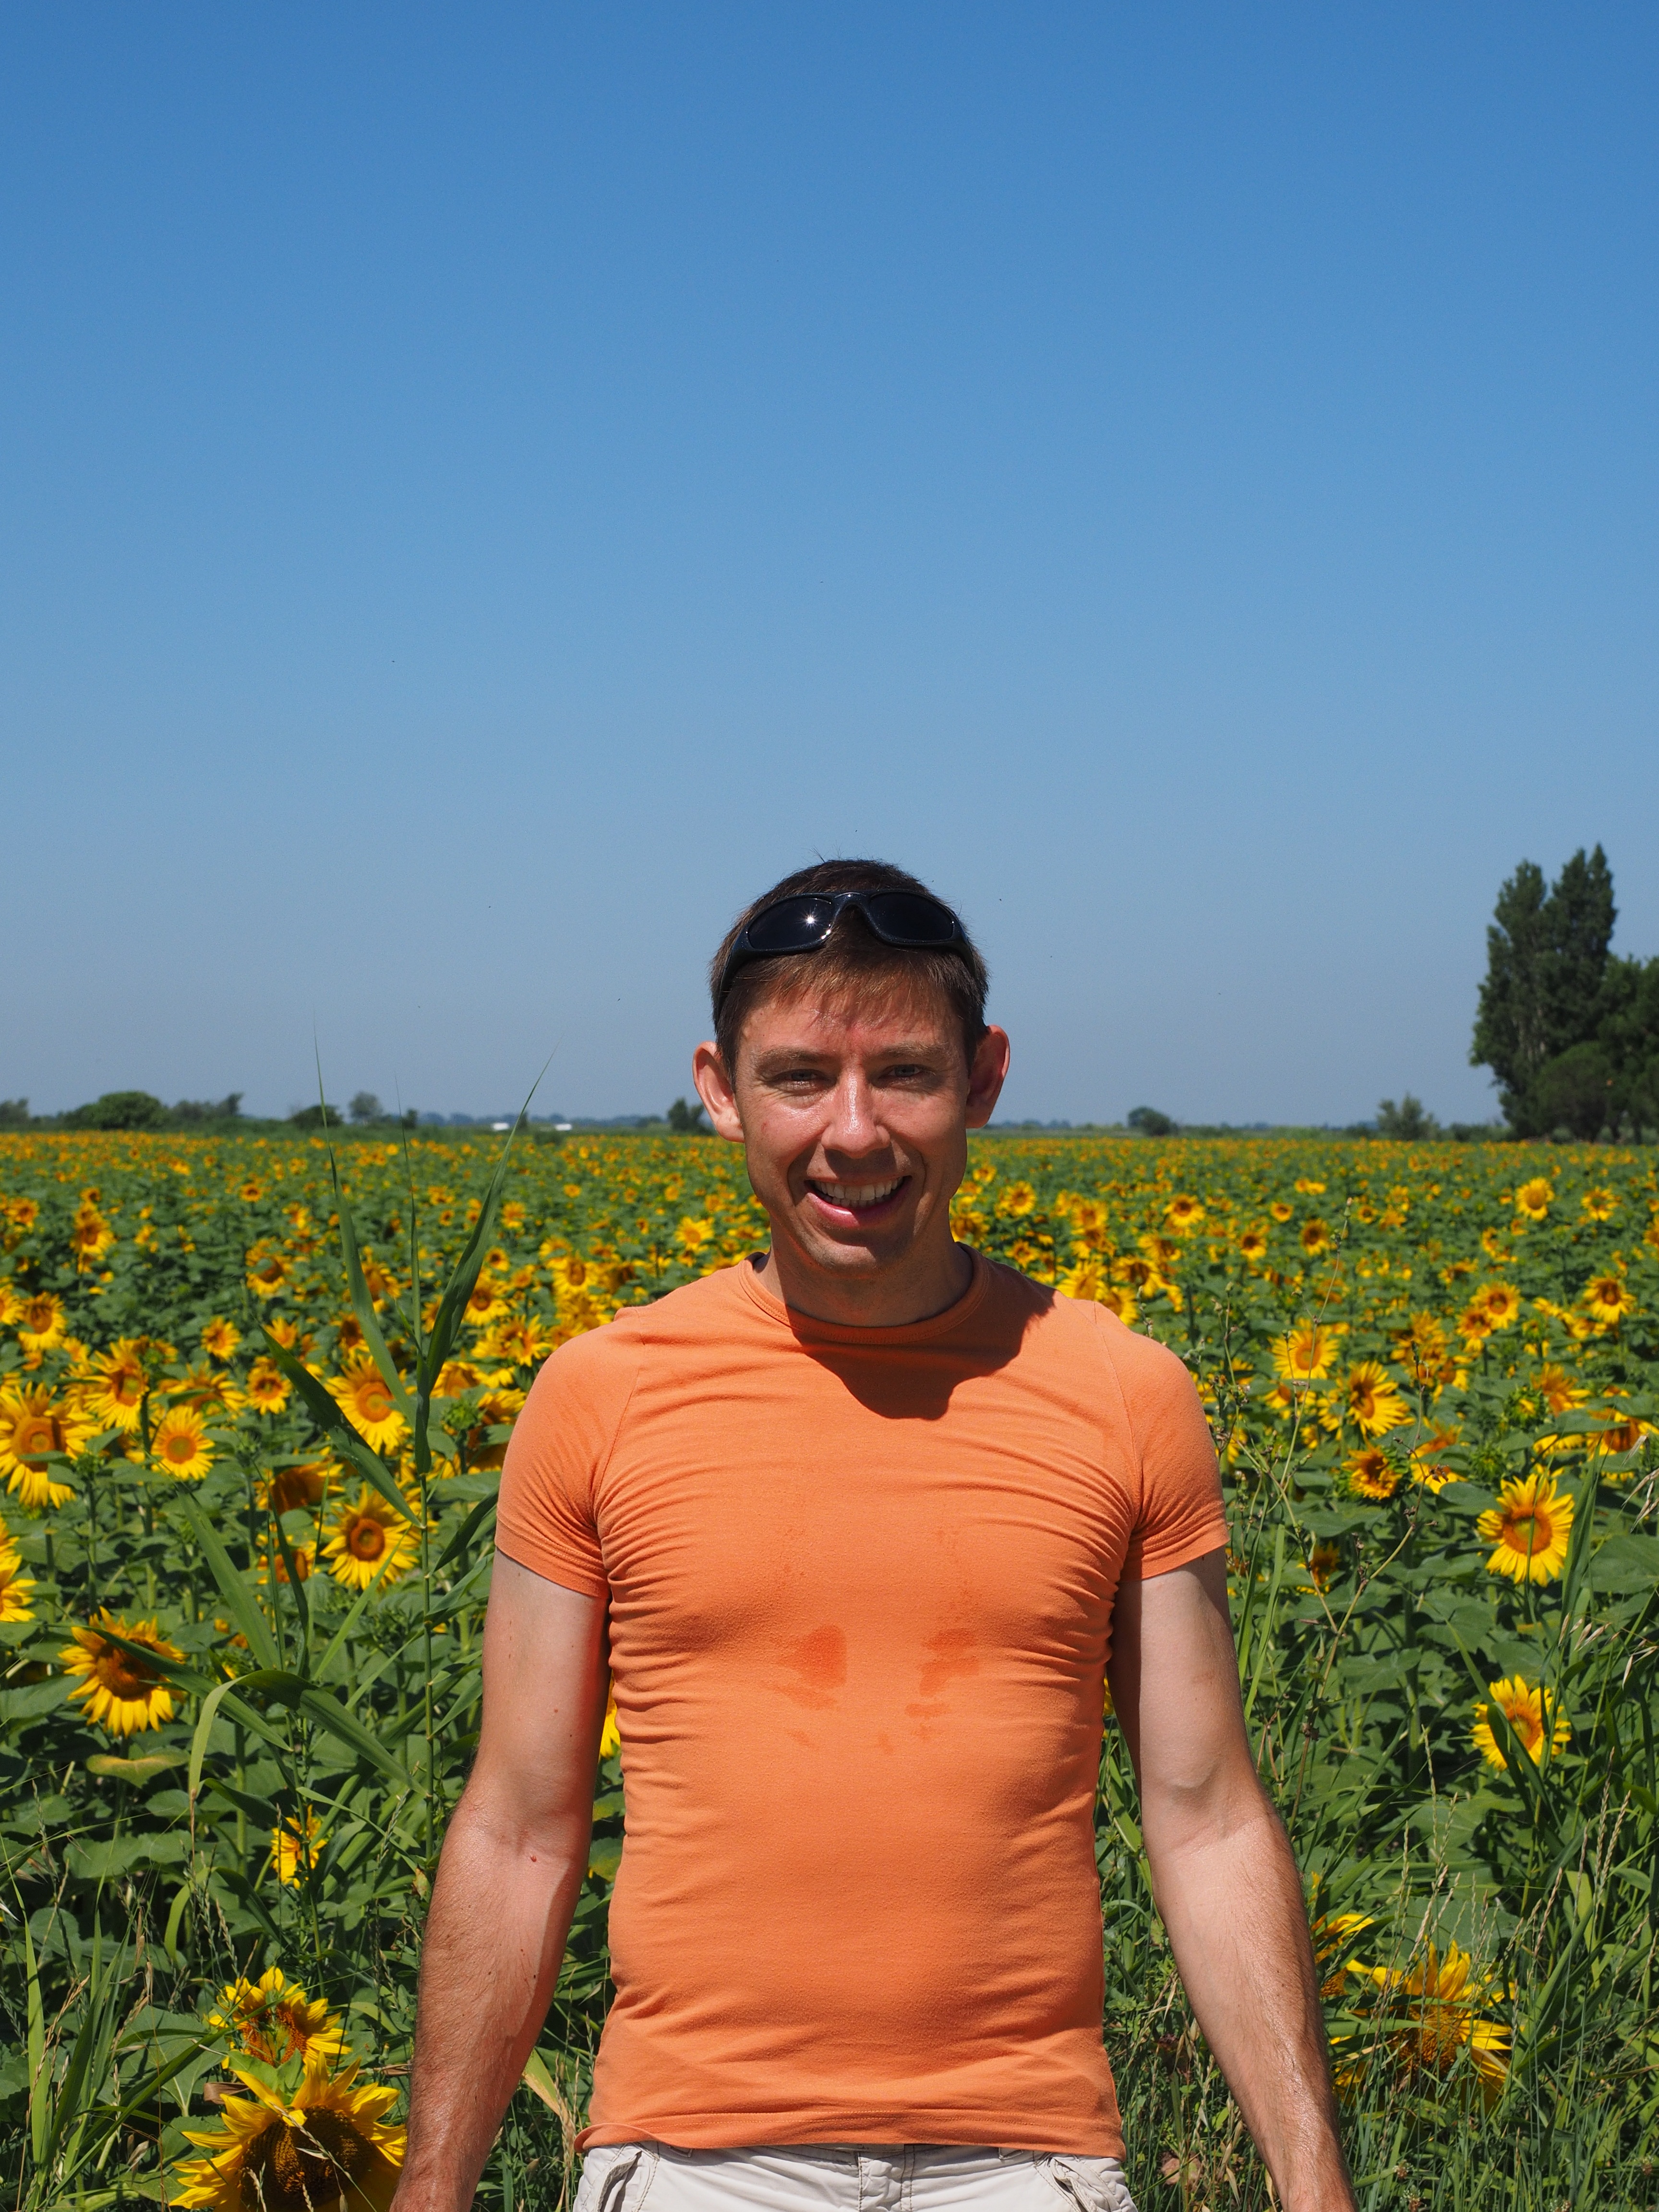
man, person, plant, sun, field, meadow, warm, flower, male, france, produce, crop, holiday, human, agriculture, heat, sunflower, happy, joy, rays, camargue, idyll, rural area, sunflower field, flowering plant, summer day, mas du pont de rousty, sweating, grass family, land plant